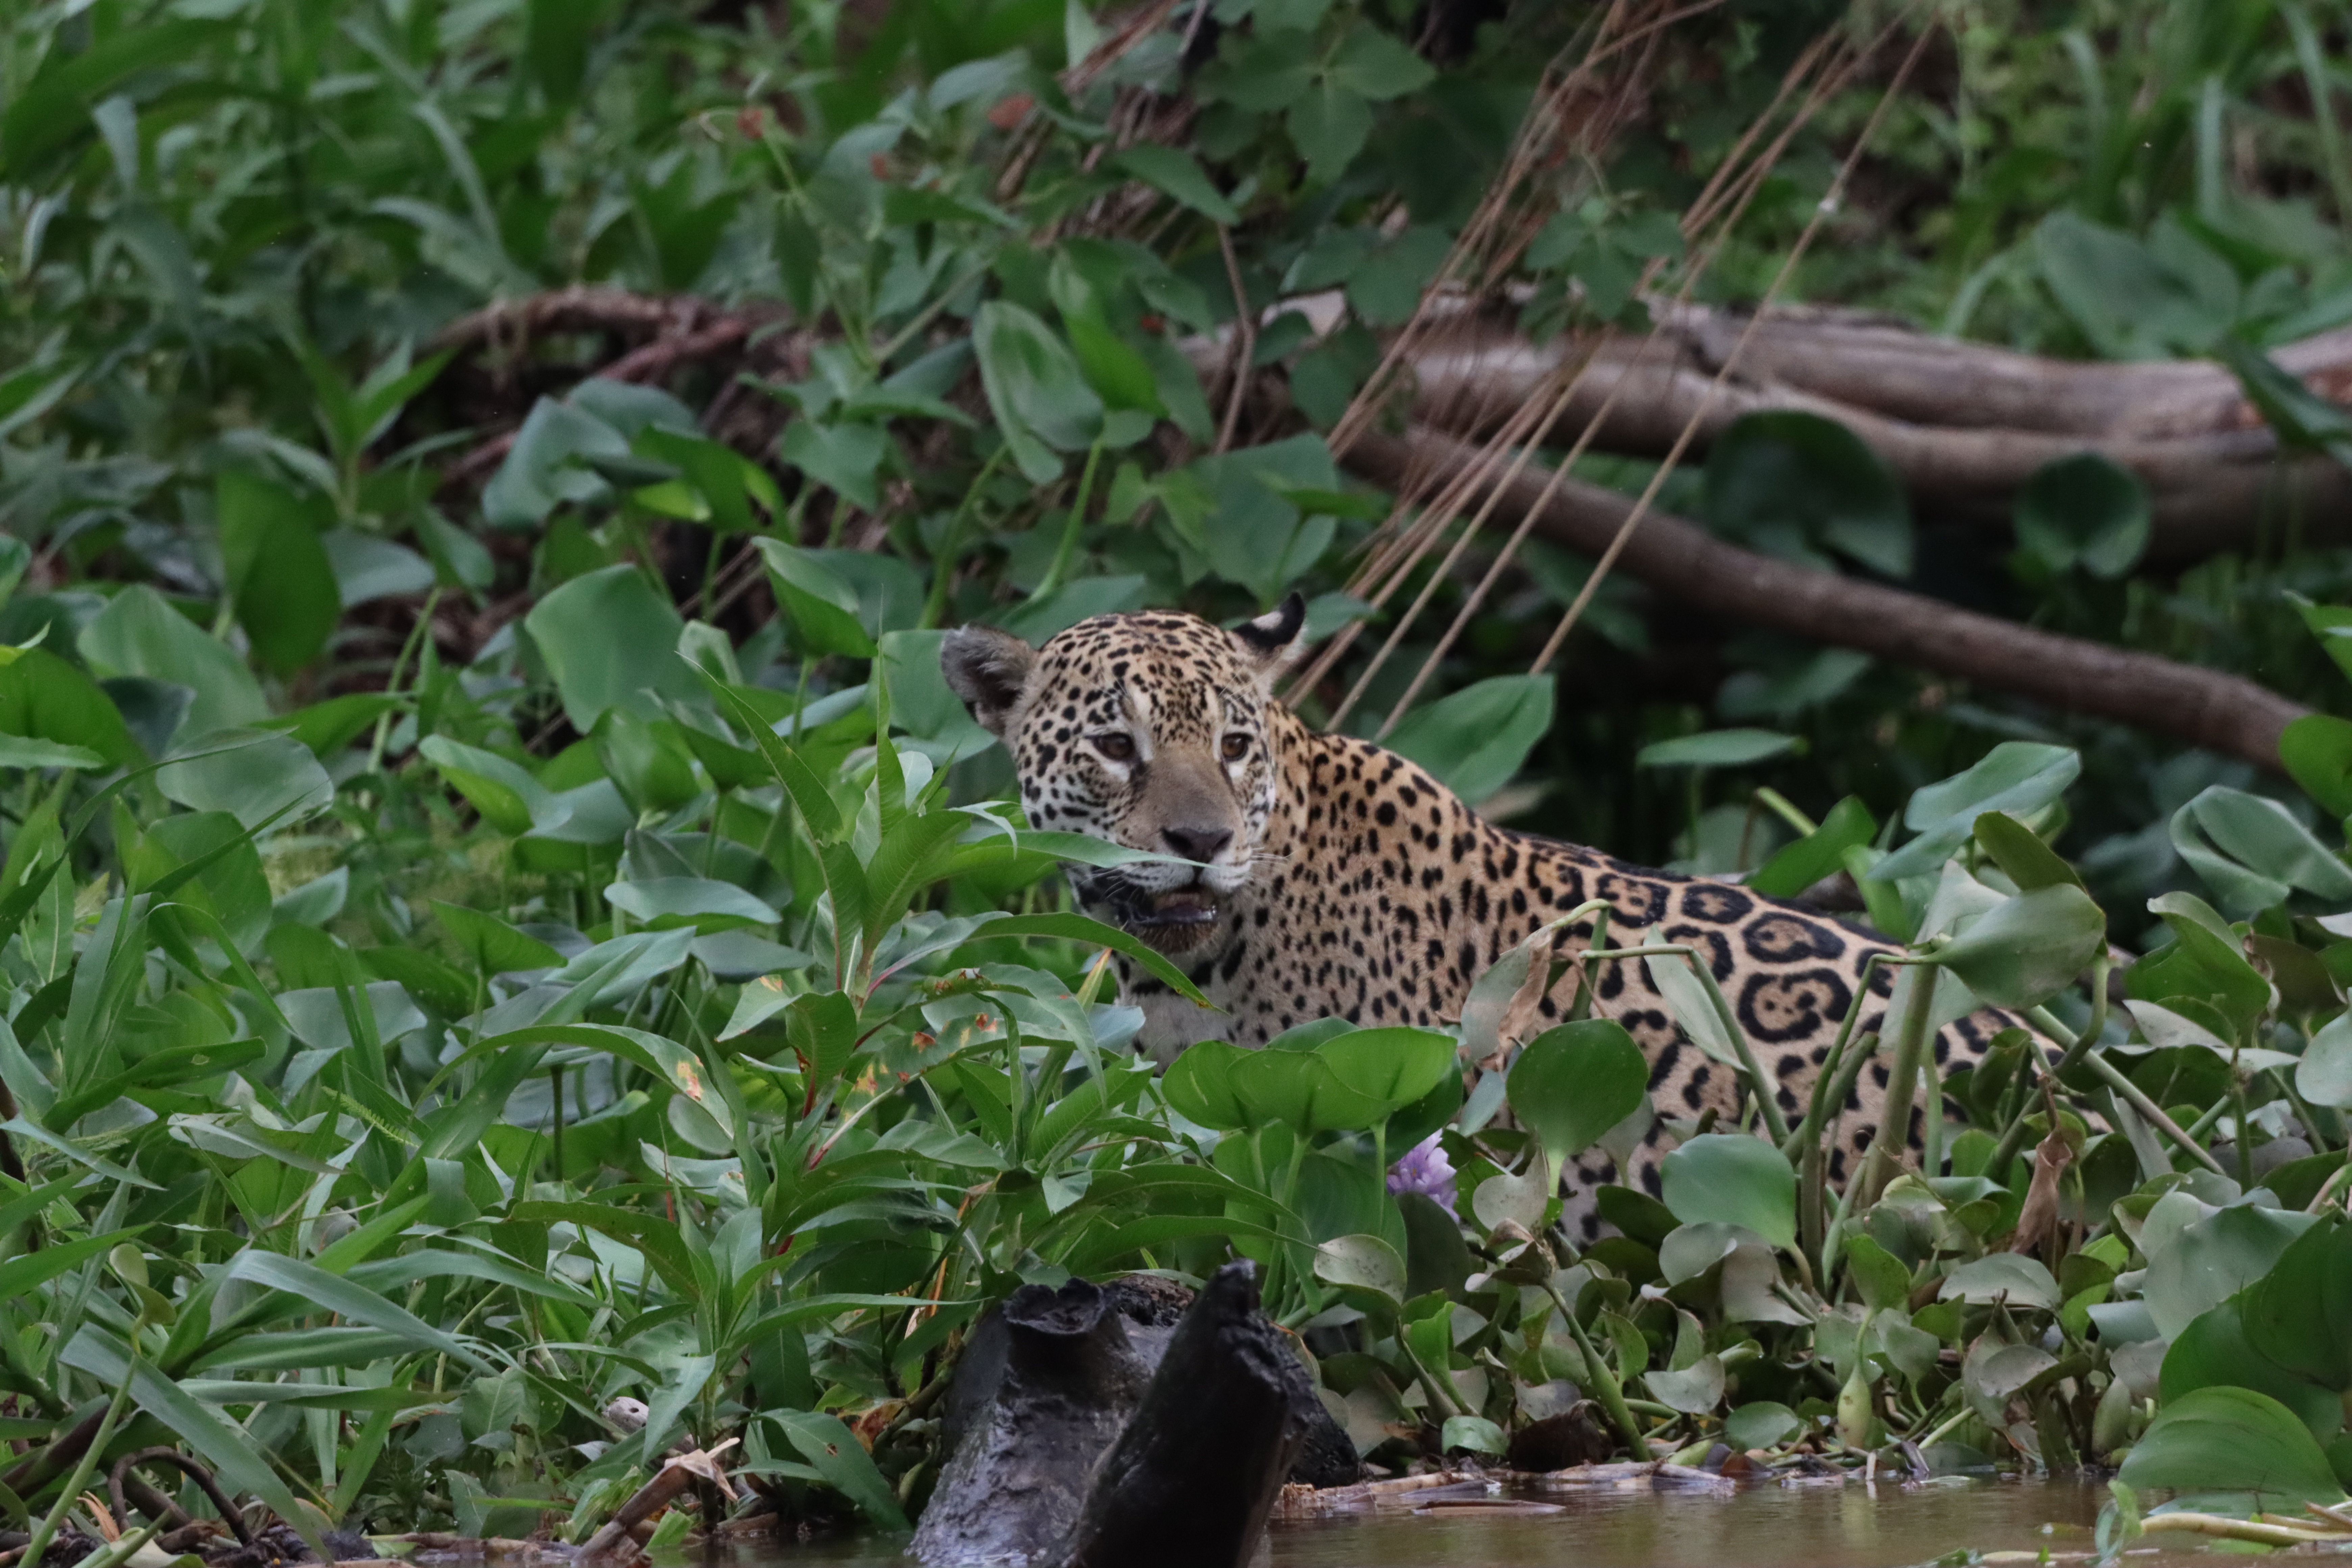
Jaguar: Marcela